Guillermo Uribe Holguín

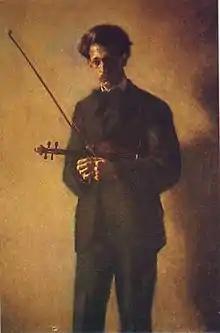
Guillermo Uribe Holguín

Uribe Holguín was born in Bogotá. His father was Guillermo Uribe and his mother Mercédes Holguín. While studying at the School of Engineering, he simultaneously studied violin with Ricardo Figueroa, and composition with Santos Cifuentes and Augusto Azzali, at the National Academy of Music. He became dissatisfied with his progress, and sought out a private teacher, Narciso Garay. He completed his engineering studies. In 1903 he visited New York City and for the first time he heard professional orchestras and opera. It was there that he started his series of 300 "trozos", based on folk melodies, written for various instruments. In 1905 he was appointed professor of violin and harmony at the Academia. There, in December 1905, he conducted his "Victimae Paschali" for solo voice, chorus and orchestra.